1935 San Giacomo Douglas DC-2 crash

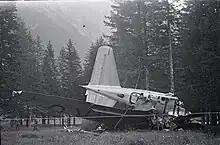

On 20 July 1935 a Douglas DC-2 aircraft, registration PH-AKG, operated by KLM, flying from Milano, Italy to Schiphol, Amsterdam, in the Netherlands crashed at Pian San Giacomo, Switzerland, killing all thirteen people on board, in the deadliest KLM accident at that time. It was the company's third international passenger flight accident in one week, which became known as the "black week". This left KLM short of crew and airplanes, and routes were given up; the Amsterdam—Milan route was taken over by Deutsche Lufthansa.